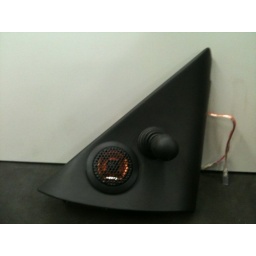
Hertz dieci tweeters in door mirror trims